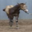
Label: horse